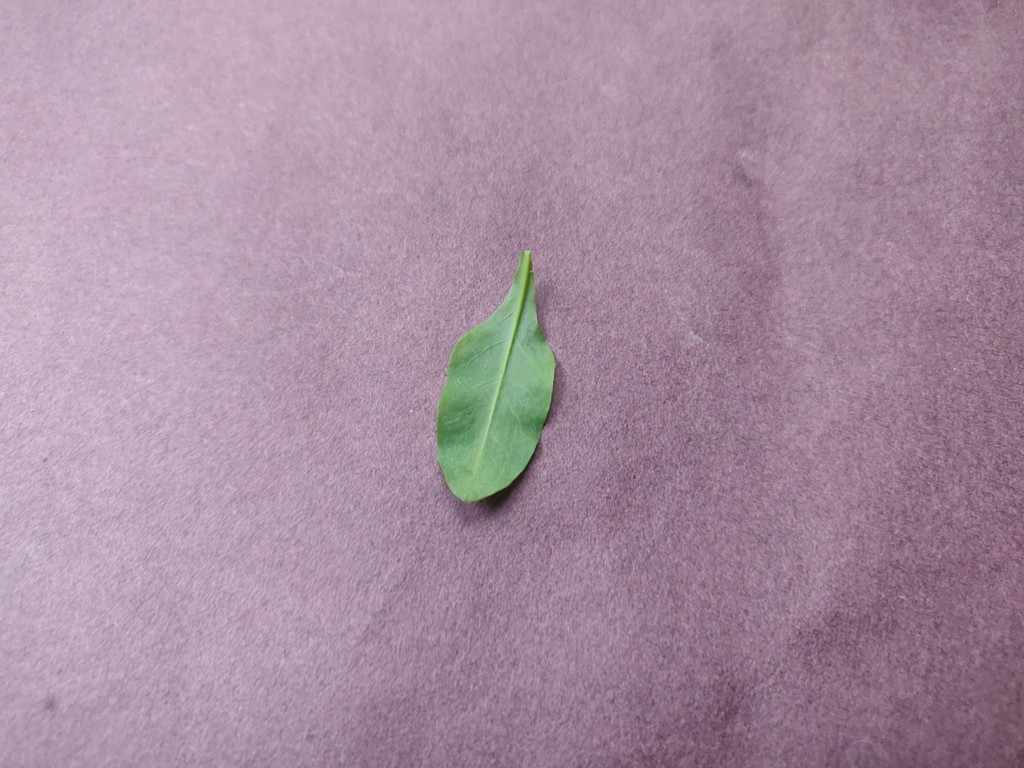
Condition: Healthy
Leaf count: single
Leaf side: back